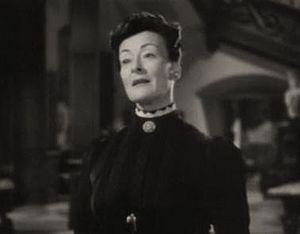
Rafaela Ottiano est une actrice d'origine italienne, née le 4 mars 1888 à Venise, morte d'un cancer le 18 août 1942 à Boston — Quartier d'East Boston.